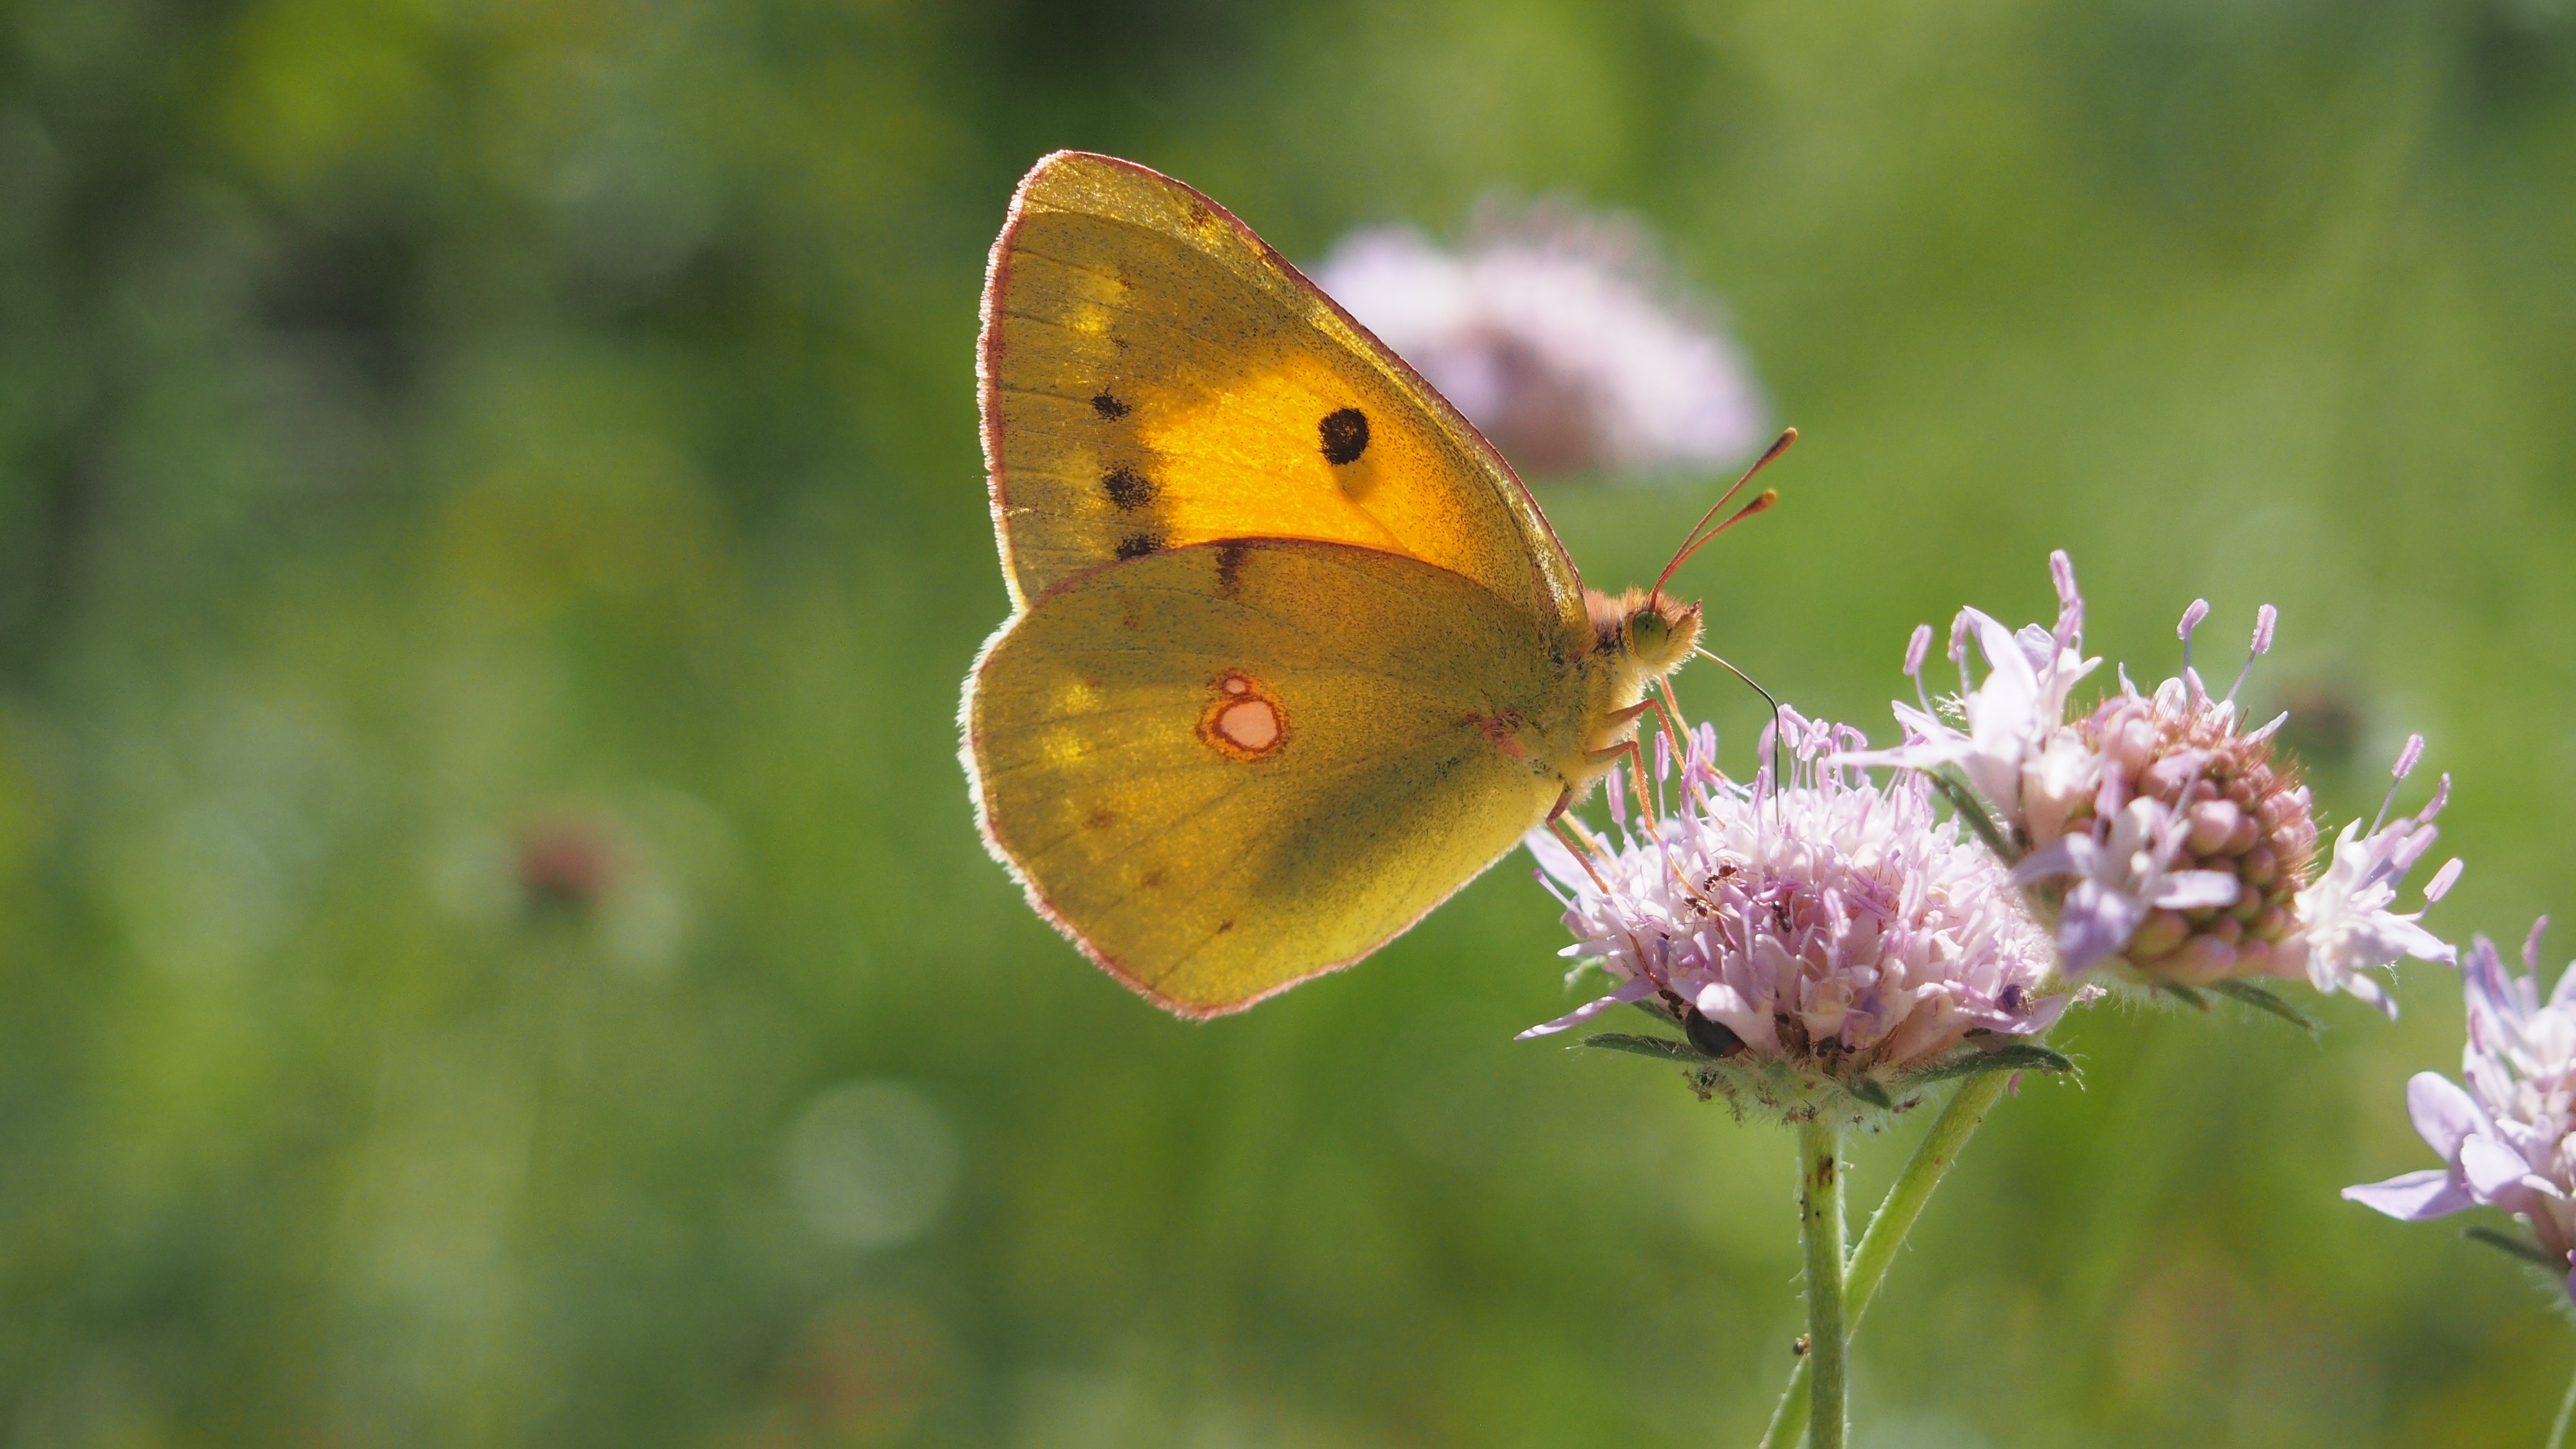
nature, plant, photography, meadow, prairie, flower, petal, wildlife, insect, macro, botany, butterfly, flora, fauna, invertebrate, wildflower, close up, nectar, pieridae, macro photography, arthropod, pollinator, moths and butterflies, lycaenid, brush footed butterfly, colias